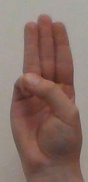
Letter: thaa